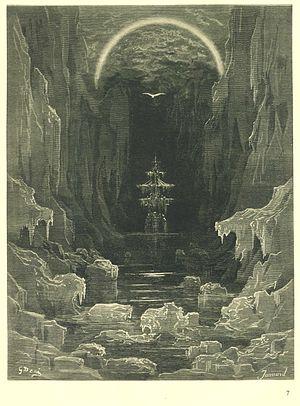
Paul Gustave Louis Christophe Doré dit Gustave Doré, né le 6 janvier 1832 à Strasbourg et mort le 23 janvier 1883 à Paris dans son hôtel de la rue Saint-Dominique, est un peintre, sculpteur, illustrateur et caricaturiste français.